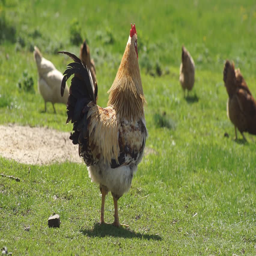
chicken on the hens eat green grass on a meadow